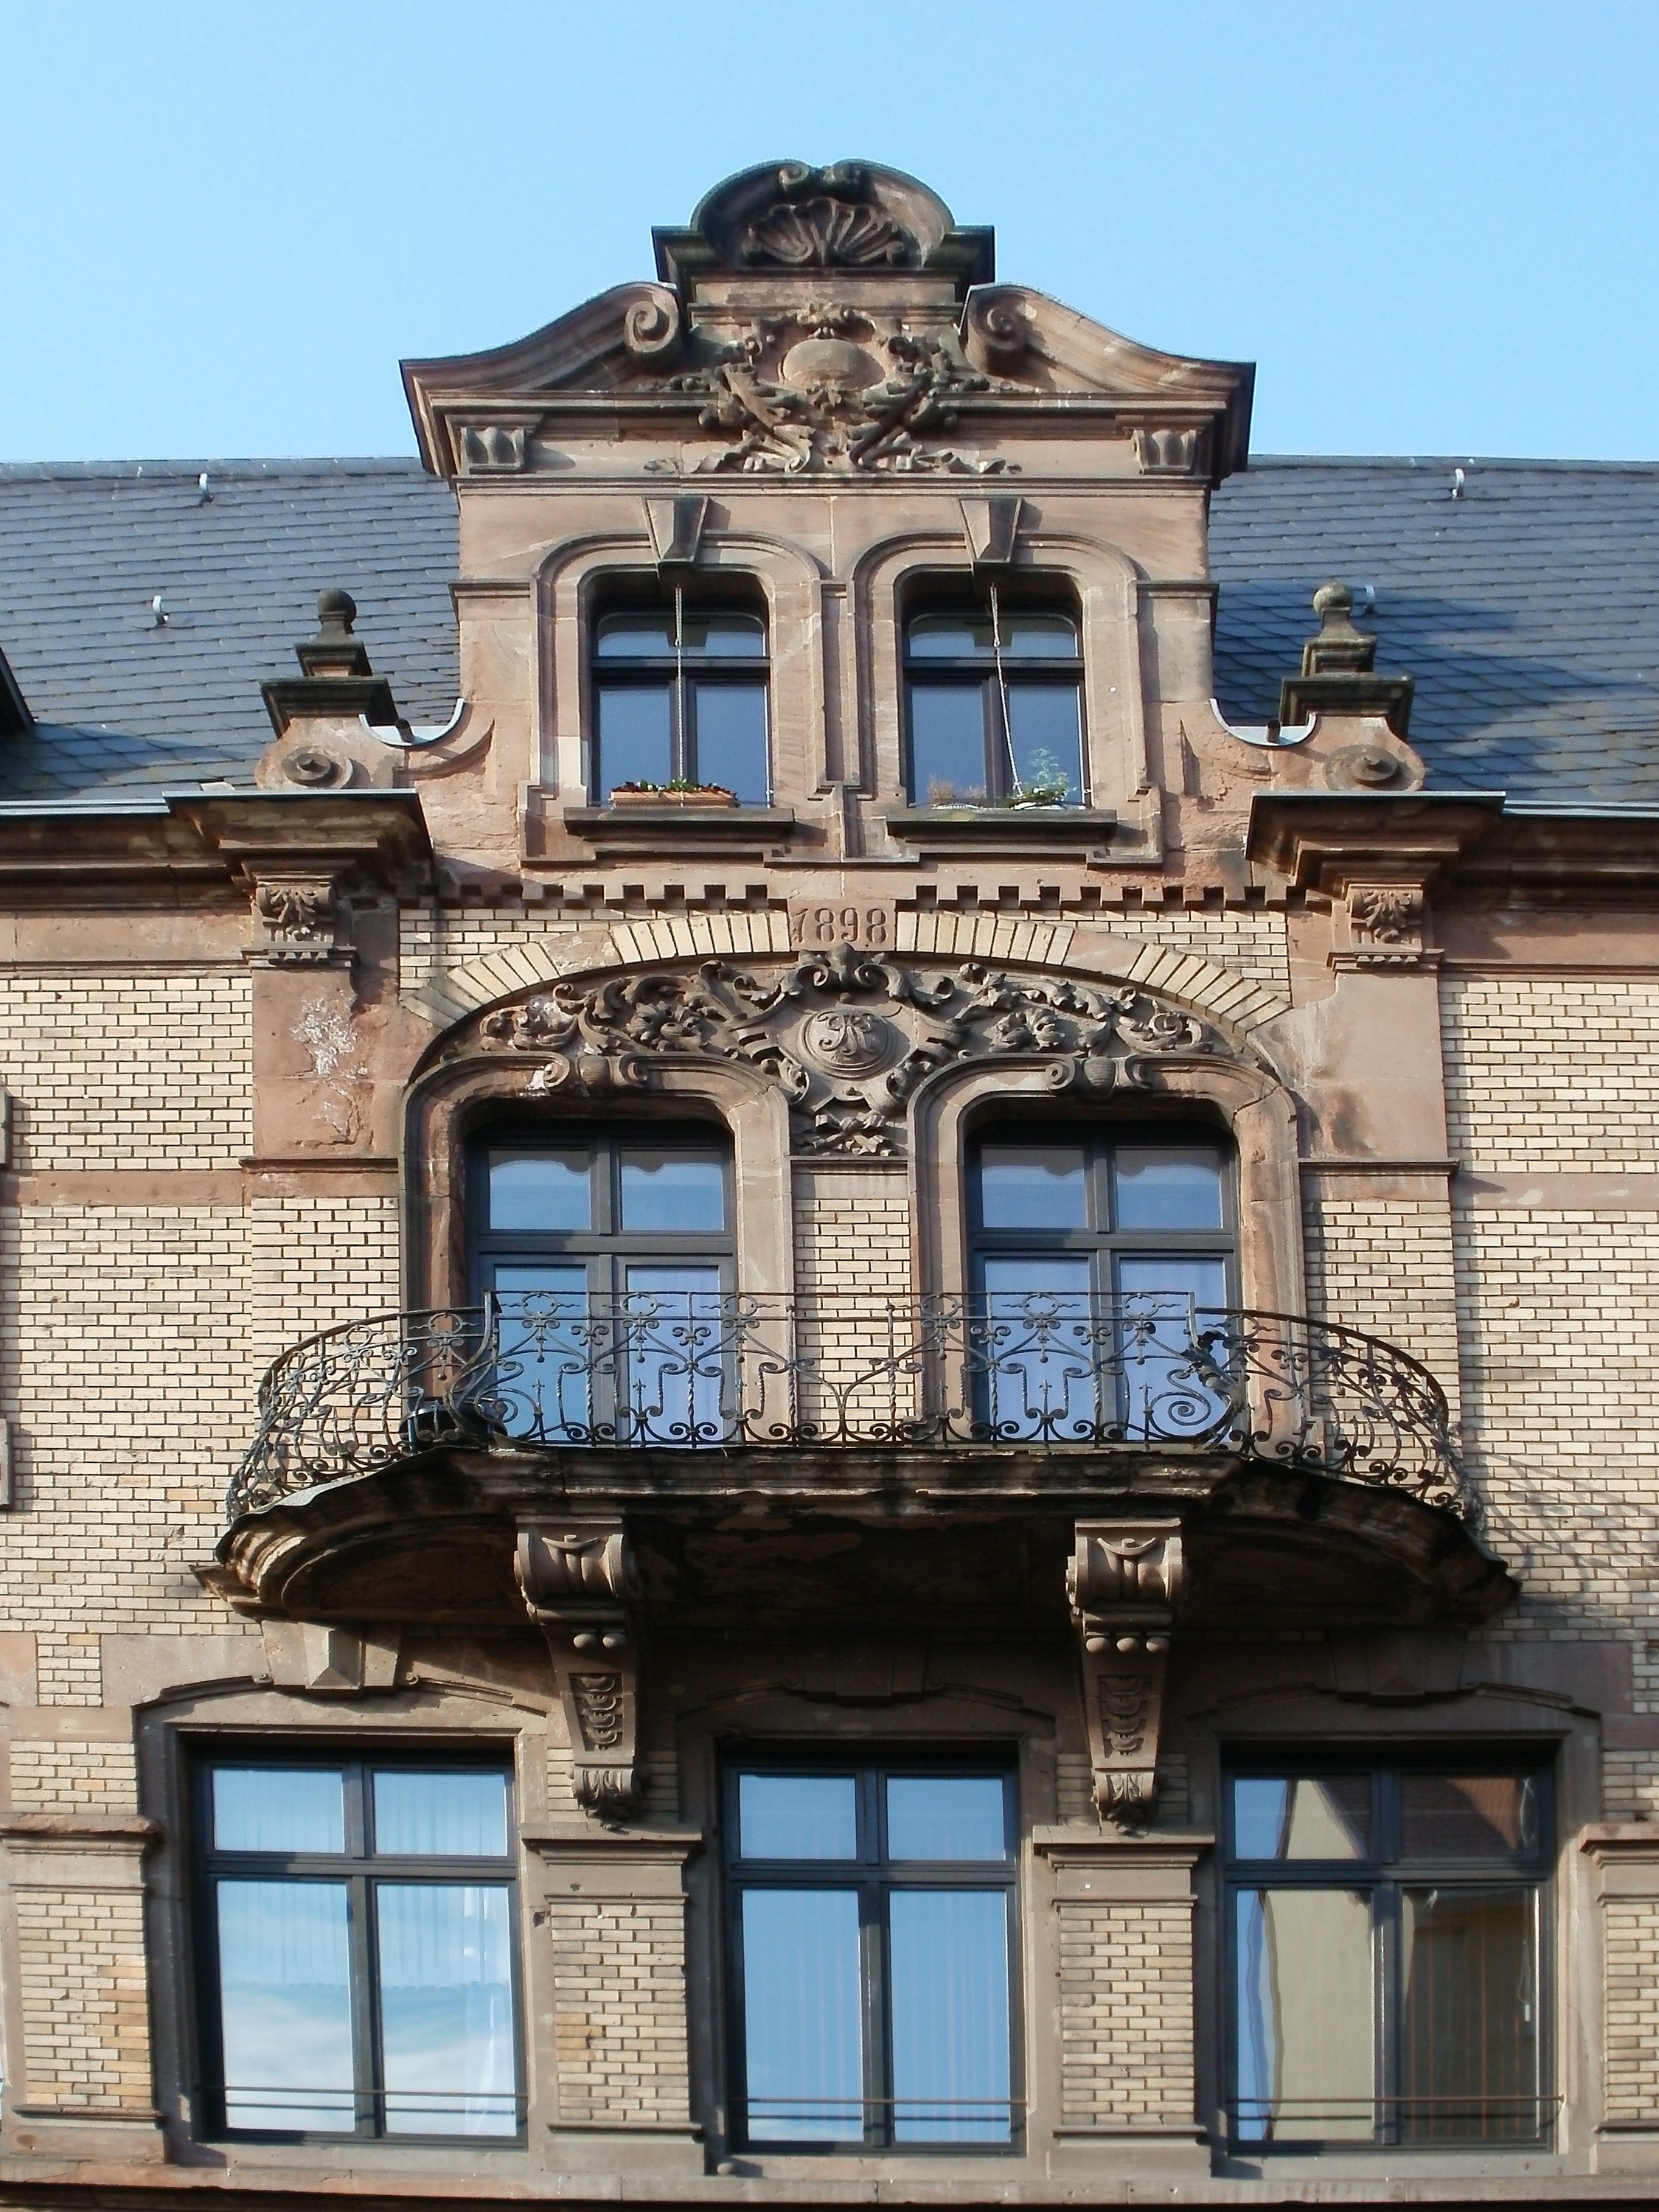
architecture, structure, mansion, house, window, building, palace, old, home, balcony, construction, landmark, facade, property, blue, exterior, historic, front, classic, estate, timber framing, saarbrucken